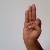
The image shows a hand gesture representing the letter 'F' in Indian Sign Language.